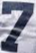
Number: 7